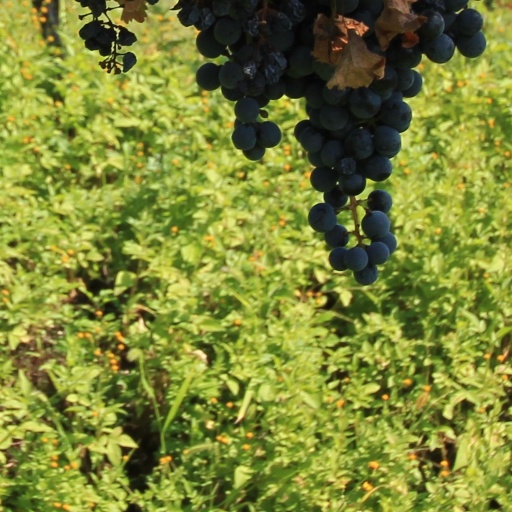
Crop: grape